The Man Whose Teeth Were All Exactly Alike

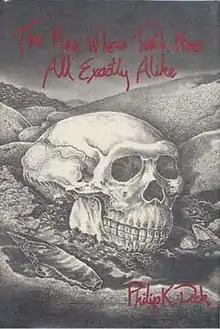
Dust jacket from the first edition

The Man Whose Teeth Were All Exactly Alike is a realist, non-science fiction novel by American writer Philip K. Dick. Originally completed in 1960, this book was initially rejected by potential publishers, and posthumously published by a small press in 1984, two years after Dick's death.